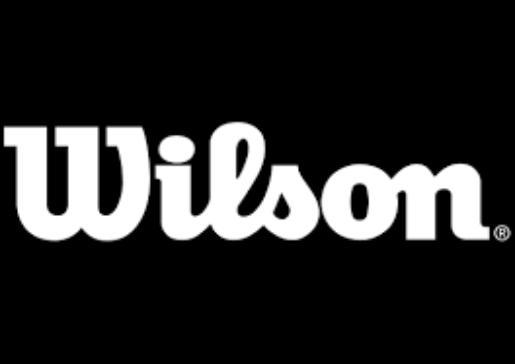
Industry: Sports